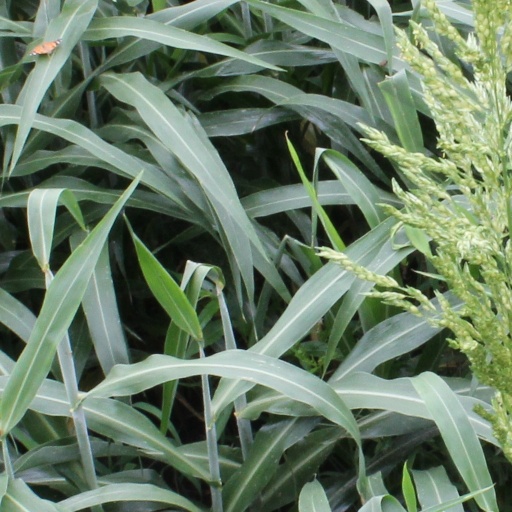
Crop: sorghum